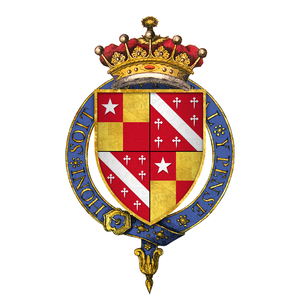
Slaget ved Bosworth
Slaget ved Bosworth var det sidste afgørende slag under Rosekrigene. Det var borgerkrigen mellem Huset Lancaster og Huset York, der havde hærget England i anden halvdel af det 15. århundrede. Slaget ved Bosworth fandt sted i Midtengland den 22. august 1485 og blev vundet af Lancasters støtter. Deres leder, Henrik Tudor, jarl af Richmond, blev med sin sejr den første engelske monark af Huset Tudor. Hans modstander kong Richard 3. af England, den sidste monark af Huset York, blev dræbt under slaget. Det bliver anset som afslutningen på Huset Plantagenet og dermed af skelsættende betydning i engelsk historie.